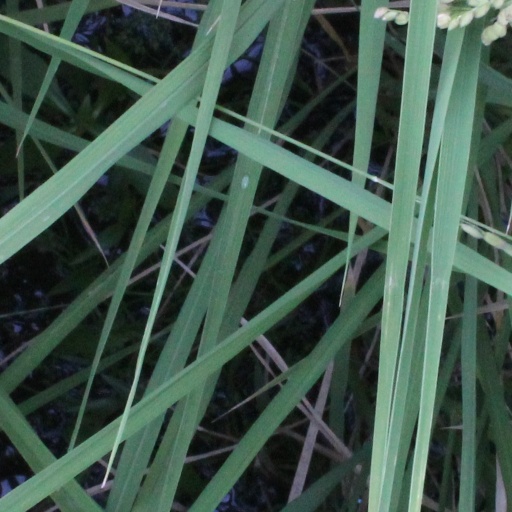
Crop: rice